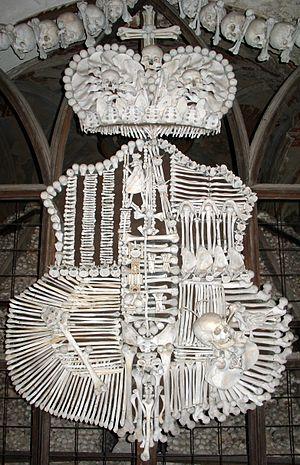
Les armoiries de la famille Schwarzenberg, à l'ossuaire de la ville de Kutna Hora, République Tchèque
Kutná Hora est une ville de la région de Bohême centrale, en Tchéquie, et le chef-lieu du district de Kutná Hora. Sa population s'élevait à 20 653 habitants en 2020.
Un ossuaire est un récipient, une construction, ou tout autre site destiné à accueillir des ossements humains.